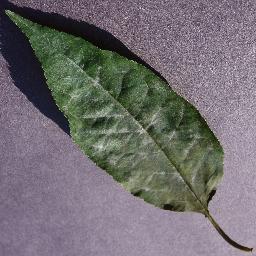
Label: Cherry___Powdery_mildew